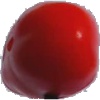
Label: Tomato 2